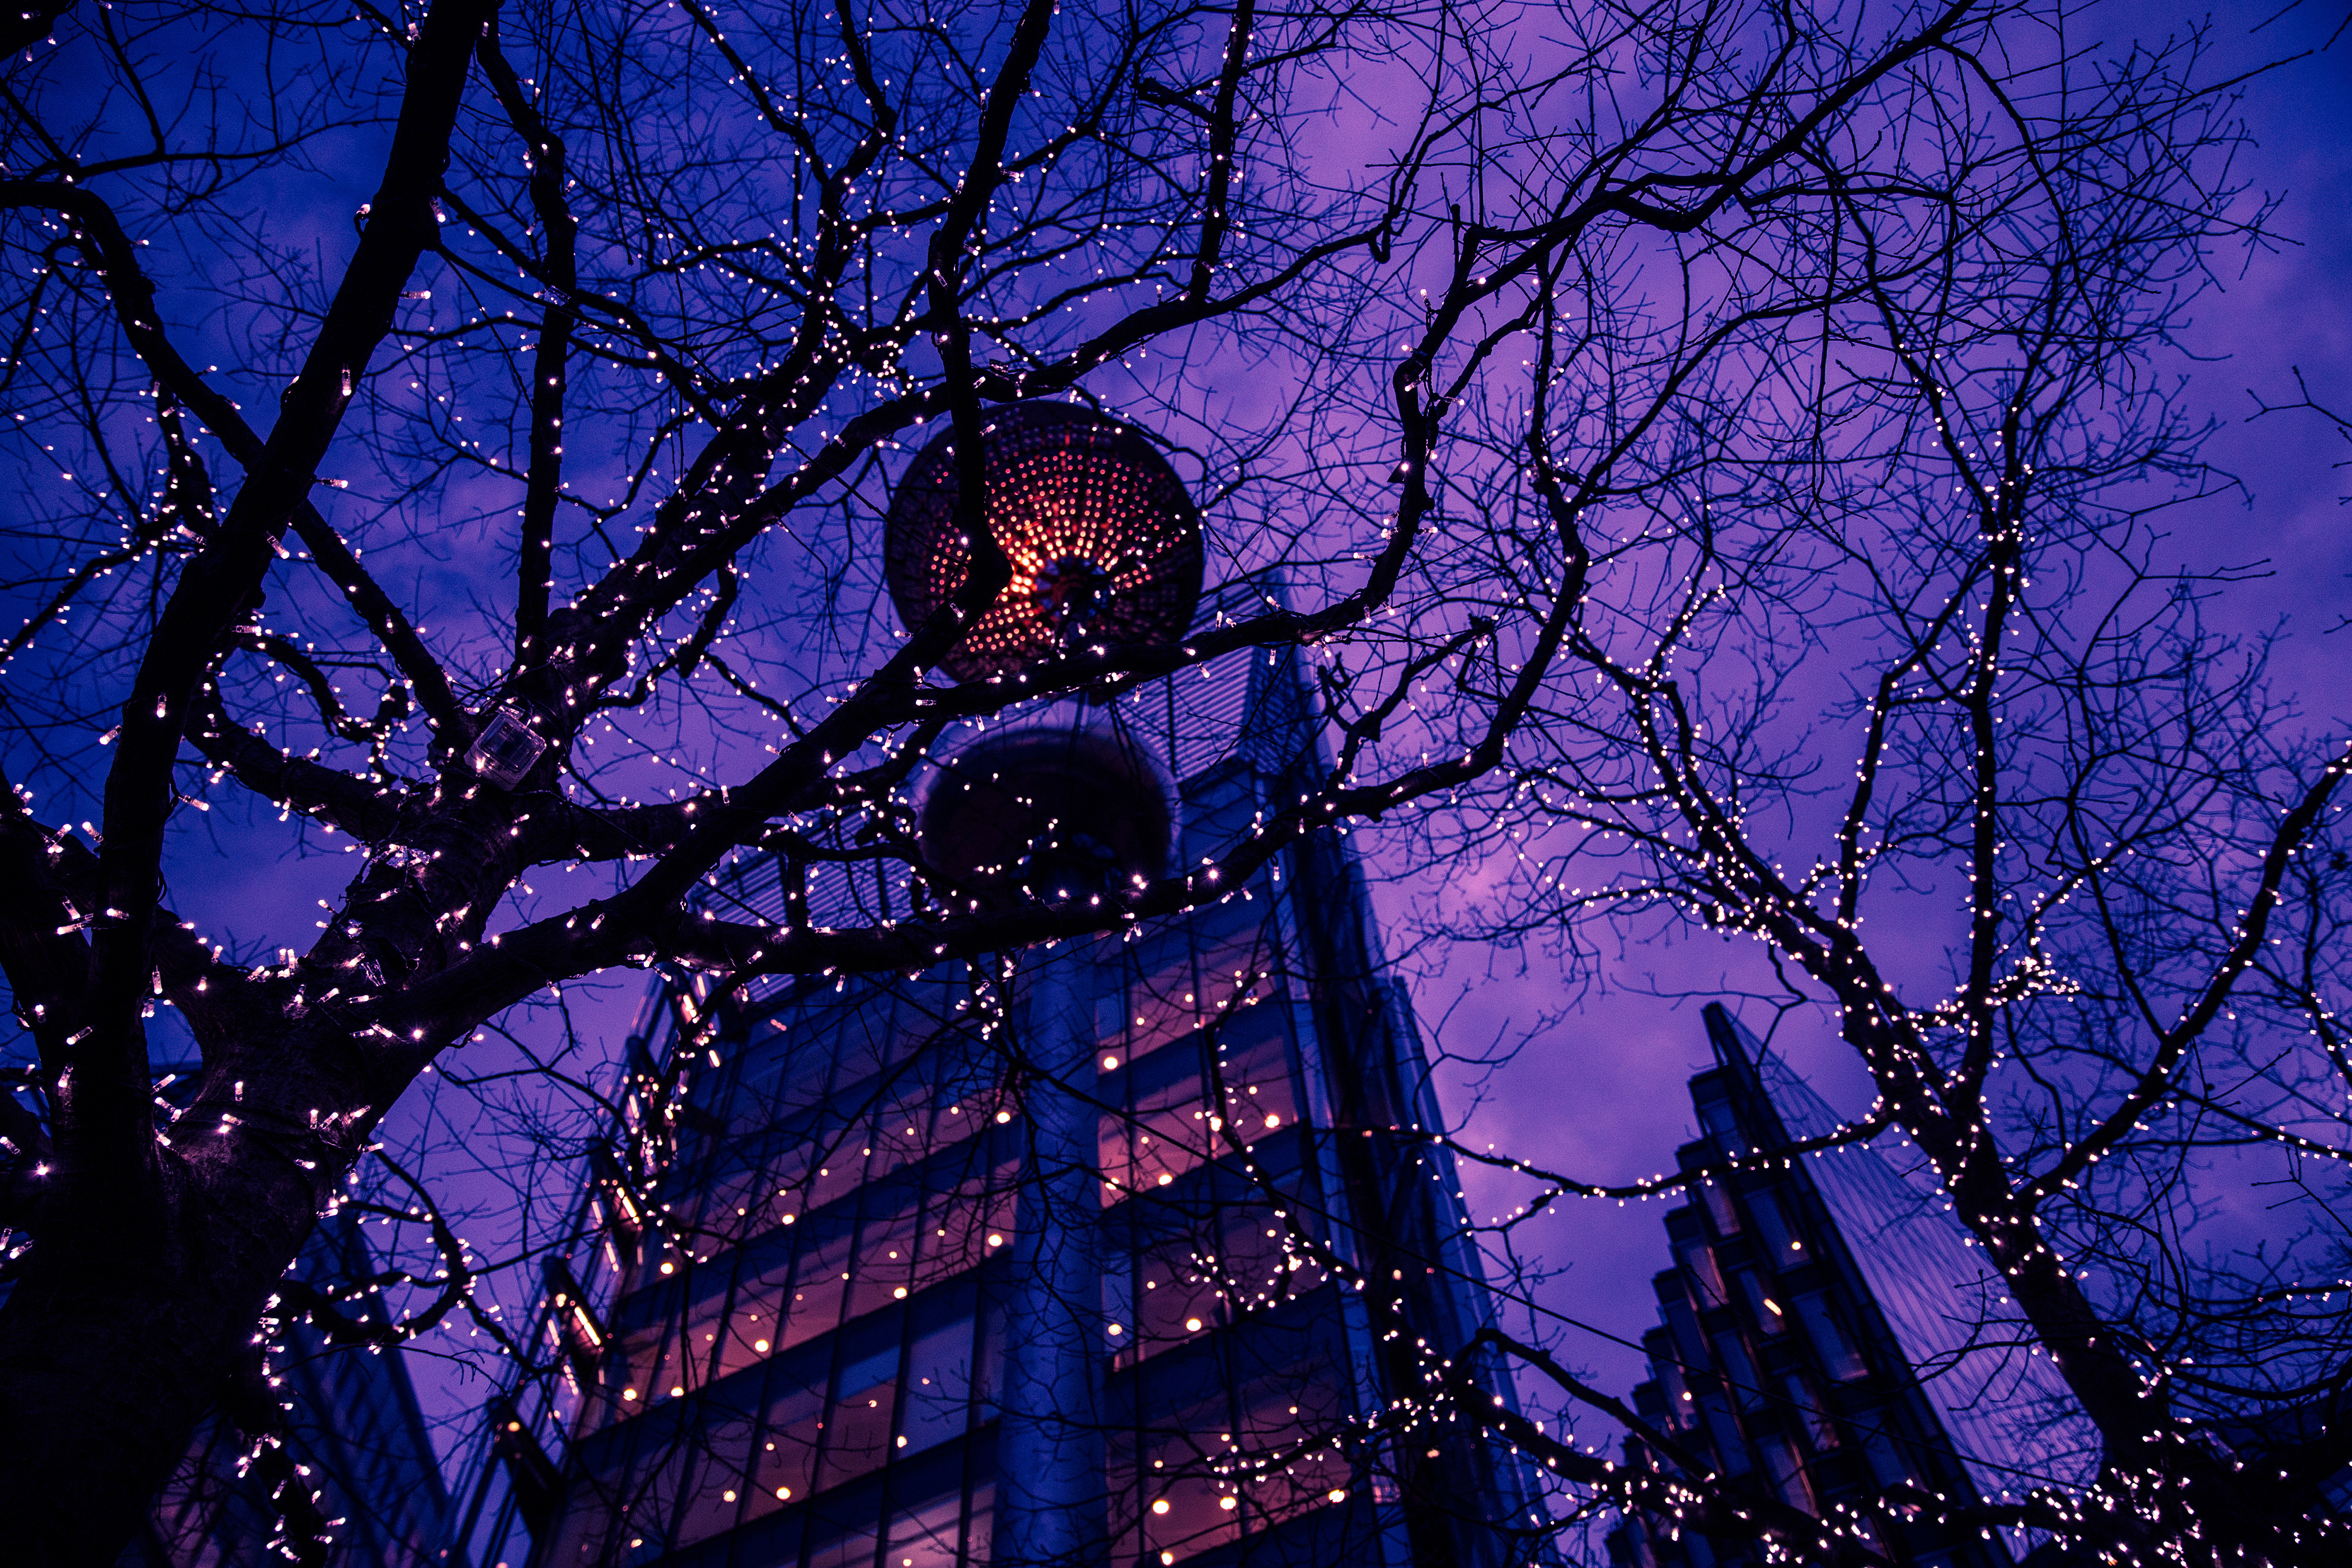
blue, sky, tree, branch, purple, landmark, night, light, urban area, violet, architecture, lighting, electric blue, woody plant, atmosphere, plant, evening, cloud, metropolitan area, city, winter, twig, space, midnight, world, dusk, skyscraper, metropolis, building